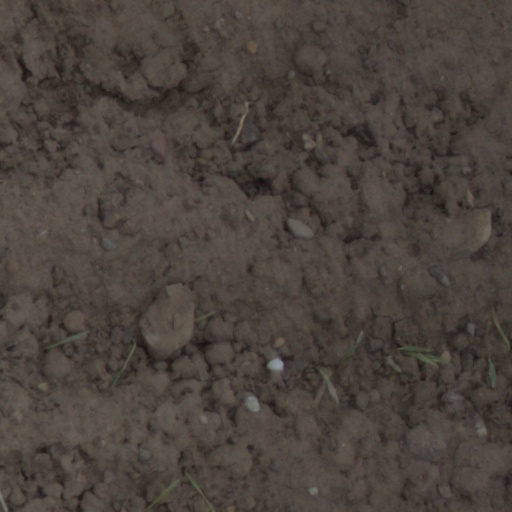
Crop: wheat